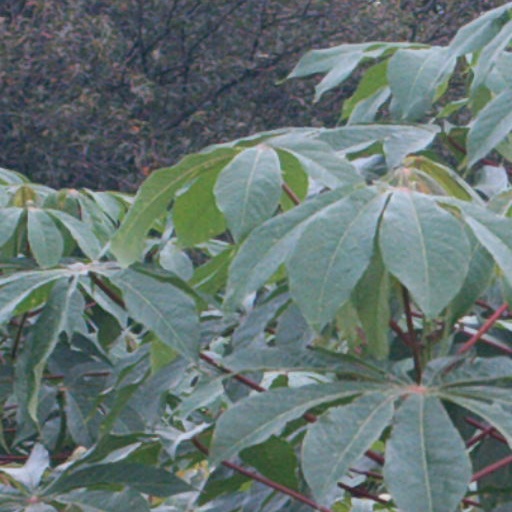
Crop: cassava